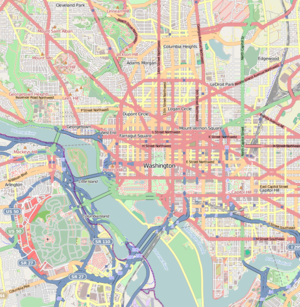
L'ambassade de la Fédération de Russie aux États-Unis se situe à Washington D.C., la capitale des États-Unis.
Le National Mall est un parc ouvert au public du centre-ville de Washington, D.C., capitale des États-Unis. Il est bordé par de nombreux musées, monuments et mémoriaux.
La délégation de l'Union européenne aux États-Unis représente l'Union européenne aux États-Unis, travaillant en collaboration avec les ambassades et consulats des 28 États membres de l'UE.
La U.S. Securities and Exchange Commission, communément appelée la Securities and Exchange Commission, souvent abrégée en « la SEC », est l'organisme fédéral américain de réglementation et de contrôle des marchés financiers. C'est en quelque sorte le « gendarme de la Bourse » américain, aux fonctions généralement similaires à celles de l’Autorité des marchés financiers que l'on rencontre dans d’autres États. Ses pouvoirs et sa composition ont été profondément remaniés par le « Dodd–Frank Wall Street Reform and Consumer Protection Act » de 2010.